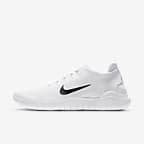
Brand: Nike
Model: Free RN 2018